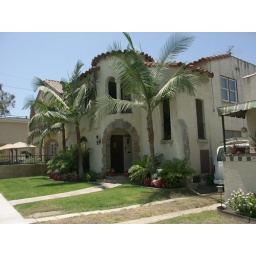
Some houses / cottages near the beach in Long Beach